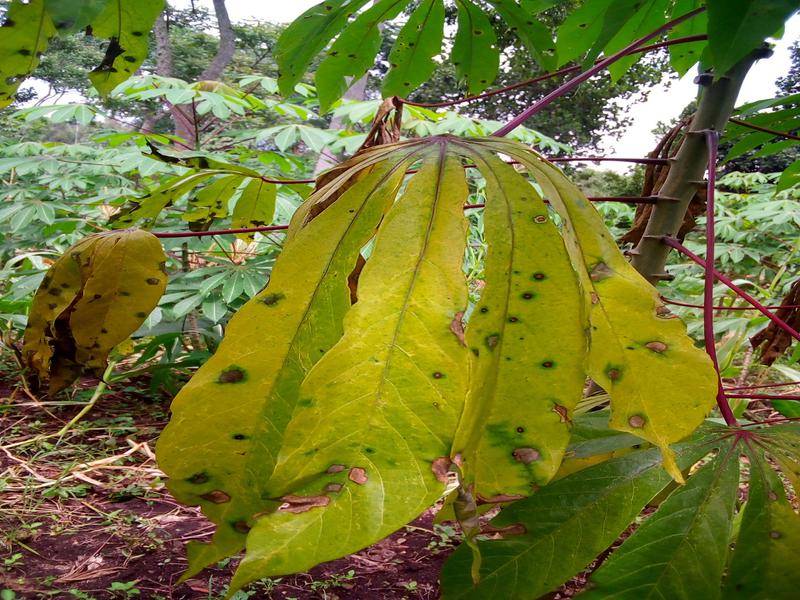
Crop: cassava
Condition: brown_streak_disease